Ahmed Ressam

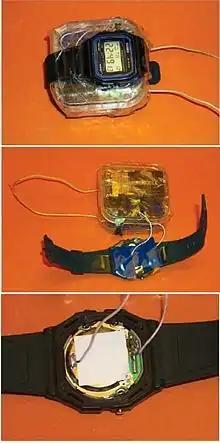
This timer, built around a Casio f91w, the model bought by Ahmed Ressam, was captured in Afghanistan in the early 2000s.

As one of the Customs inspectors escorted Ressam from the car, he broke free and fled. Inspectors chased him for five to six blocks and caught him as he tried to force his way into a car stopped at a traffic light. They took him into custody.